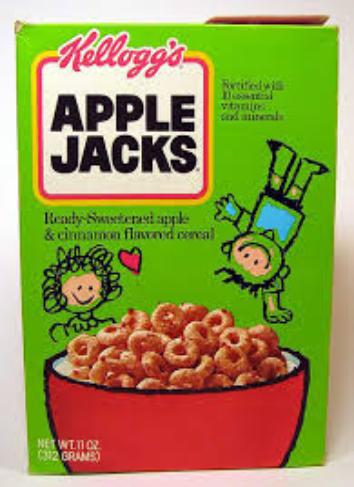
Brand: Apple Jacks
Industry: Food